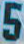
Number: 5